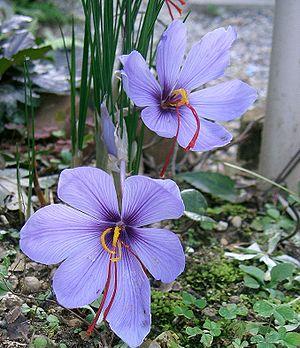
Le safran est un produit agricole classé dans la famille des épices. Il est obtenu par la culture de Crocus sativus L. et par prélèvement et déshydratation des trois stigmates rouges, dont la longueur varie généralement entre 2,5 à 3,2 cm.
L’histoire du safran, dans sa culture et son usage, remonte à plus de 3 500 ans et traverse plusieurs cultures, continents et civilisations. Le safran, une épice issue des stigmates séchés de fleurs de safran, fait partie des substances les plus chères du monde de toute l'Histoire. Avec son goût amer, son odeur proche du foin et ses tons légèrement métallisés, le safran est utilisé comme assaisonnement, parfum, teinture et médicament. Le safran vient du Moyen-Orient, mais a été cultivé pour la première fois en Grèce.